Bangkaeo Campaign

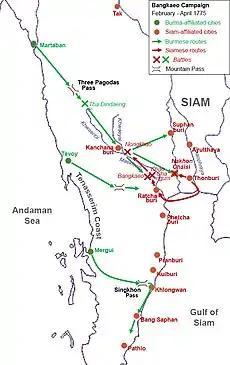
Bangkaeo Campaign: Burmese Invasion of Western Siam. represents Burmese routes. represents Siamese counter-offensives.

Satpagyon Bo and Uttama Thinka Kyaw led the Burmese forces through the Three Pagodas Pass in February 1775. Then, Maha Thiha Thura sent an additional force under Minye Yannaung from Martaban to join the campaign and to assume control over Satpagyon Bo, bringing the total number of the Burmese invading forces to 5,000 men. Phraya Yommaraj Mat was responsible for the defense of the western Three Pagodas Pass against prospective Burmese incursion. Satpagyon Bo defeated Phraya Yommaraj Mat at Tha Dindaeng. Yommaraj Mat retreated and informed King Taksin at Thonburi about the incoming Burmese invasion.